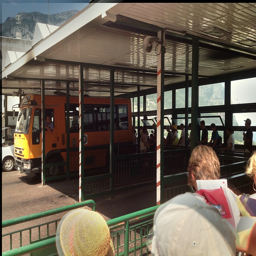
Many people gathered around an enclosed parking structure
A yellow minibus and people waiting in line to board.
There are people lining up to get on a bus
A van parked as people board it while others watch
A covering for vehicles with some people waiting.